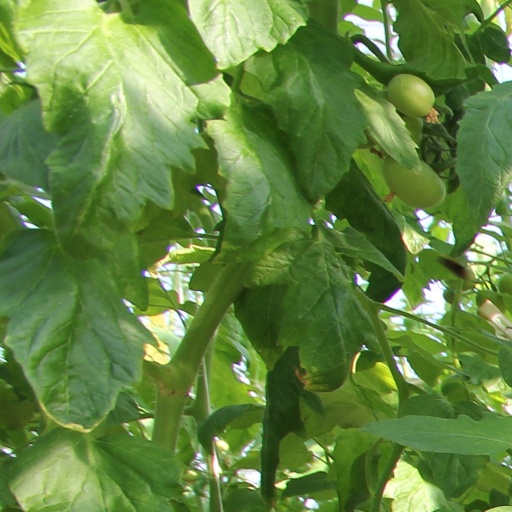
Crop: tomato